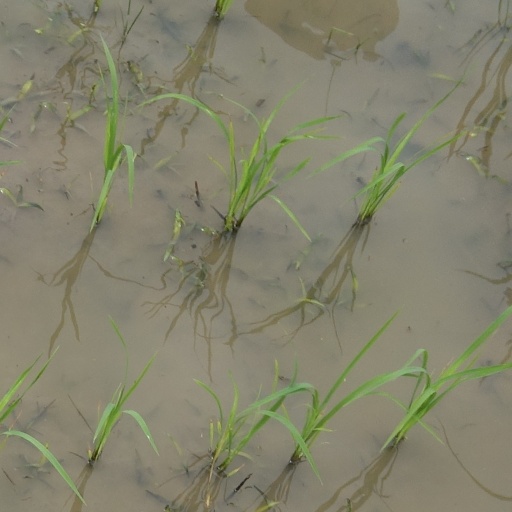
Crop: rice